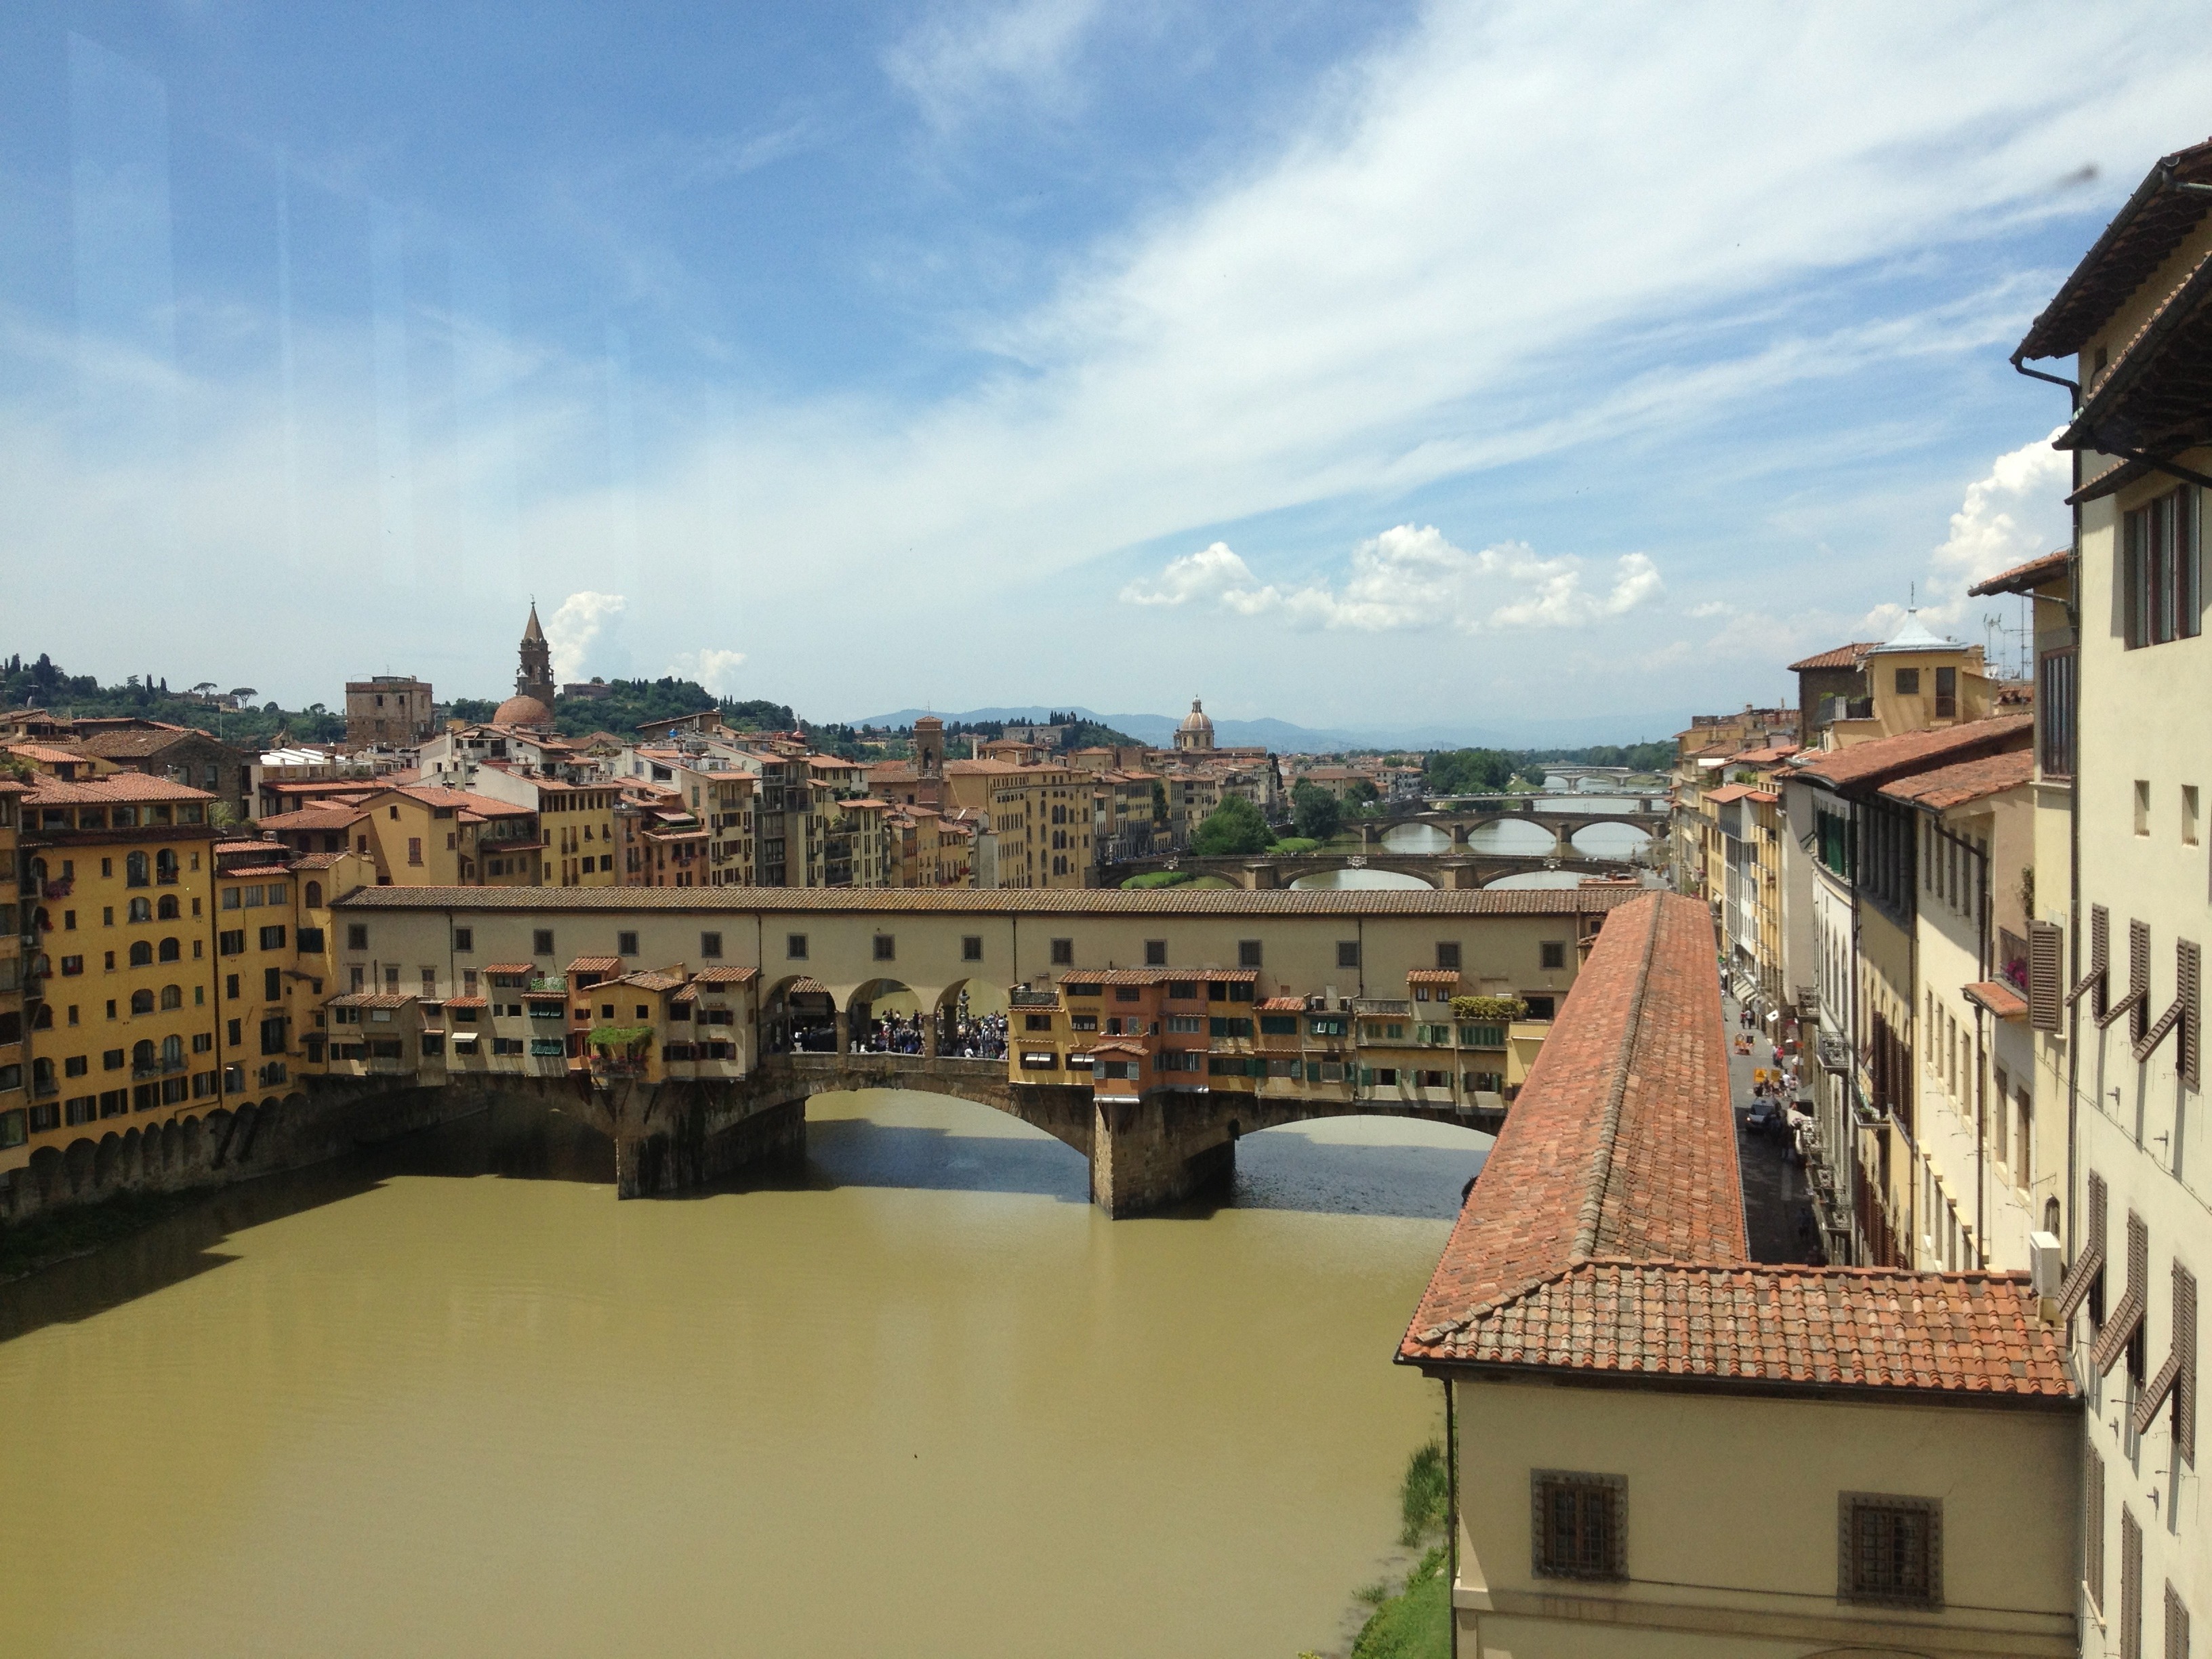
architecture, town, palace, city, cityscape, downtown, travel, landmark, italy, tourism, waterway, florence, neighbourhood, human settlement